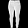
Label: Trouser